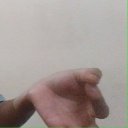
अक्षर: ज्ञ